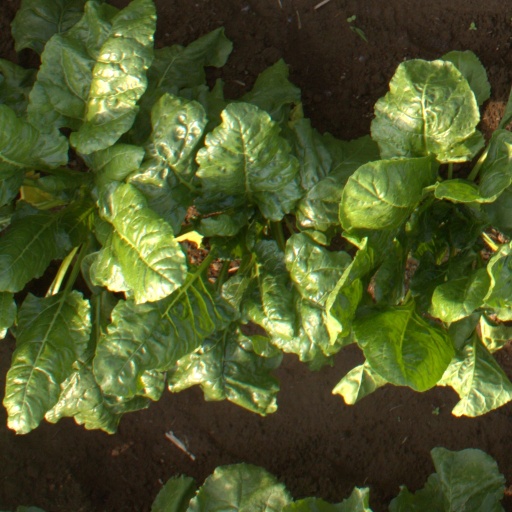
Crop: sugar beet